Ambrose Jerome Kennedy

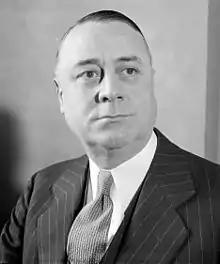

Ambrose Jerome Kennedy (January 6, 1893 – August 29, 1950) was a U.S. Representative from Maryland.